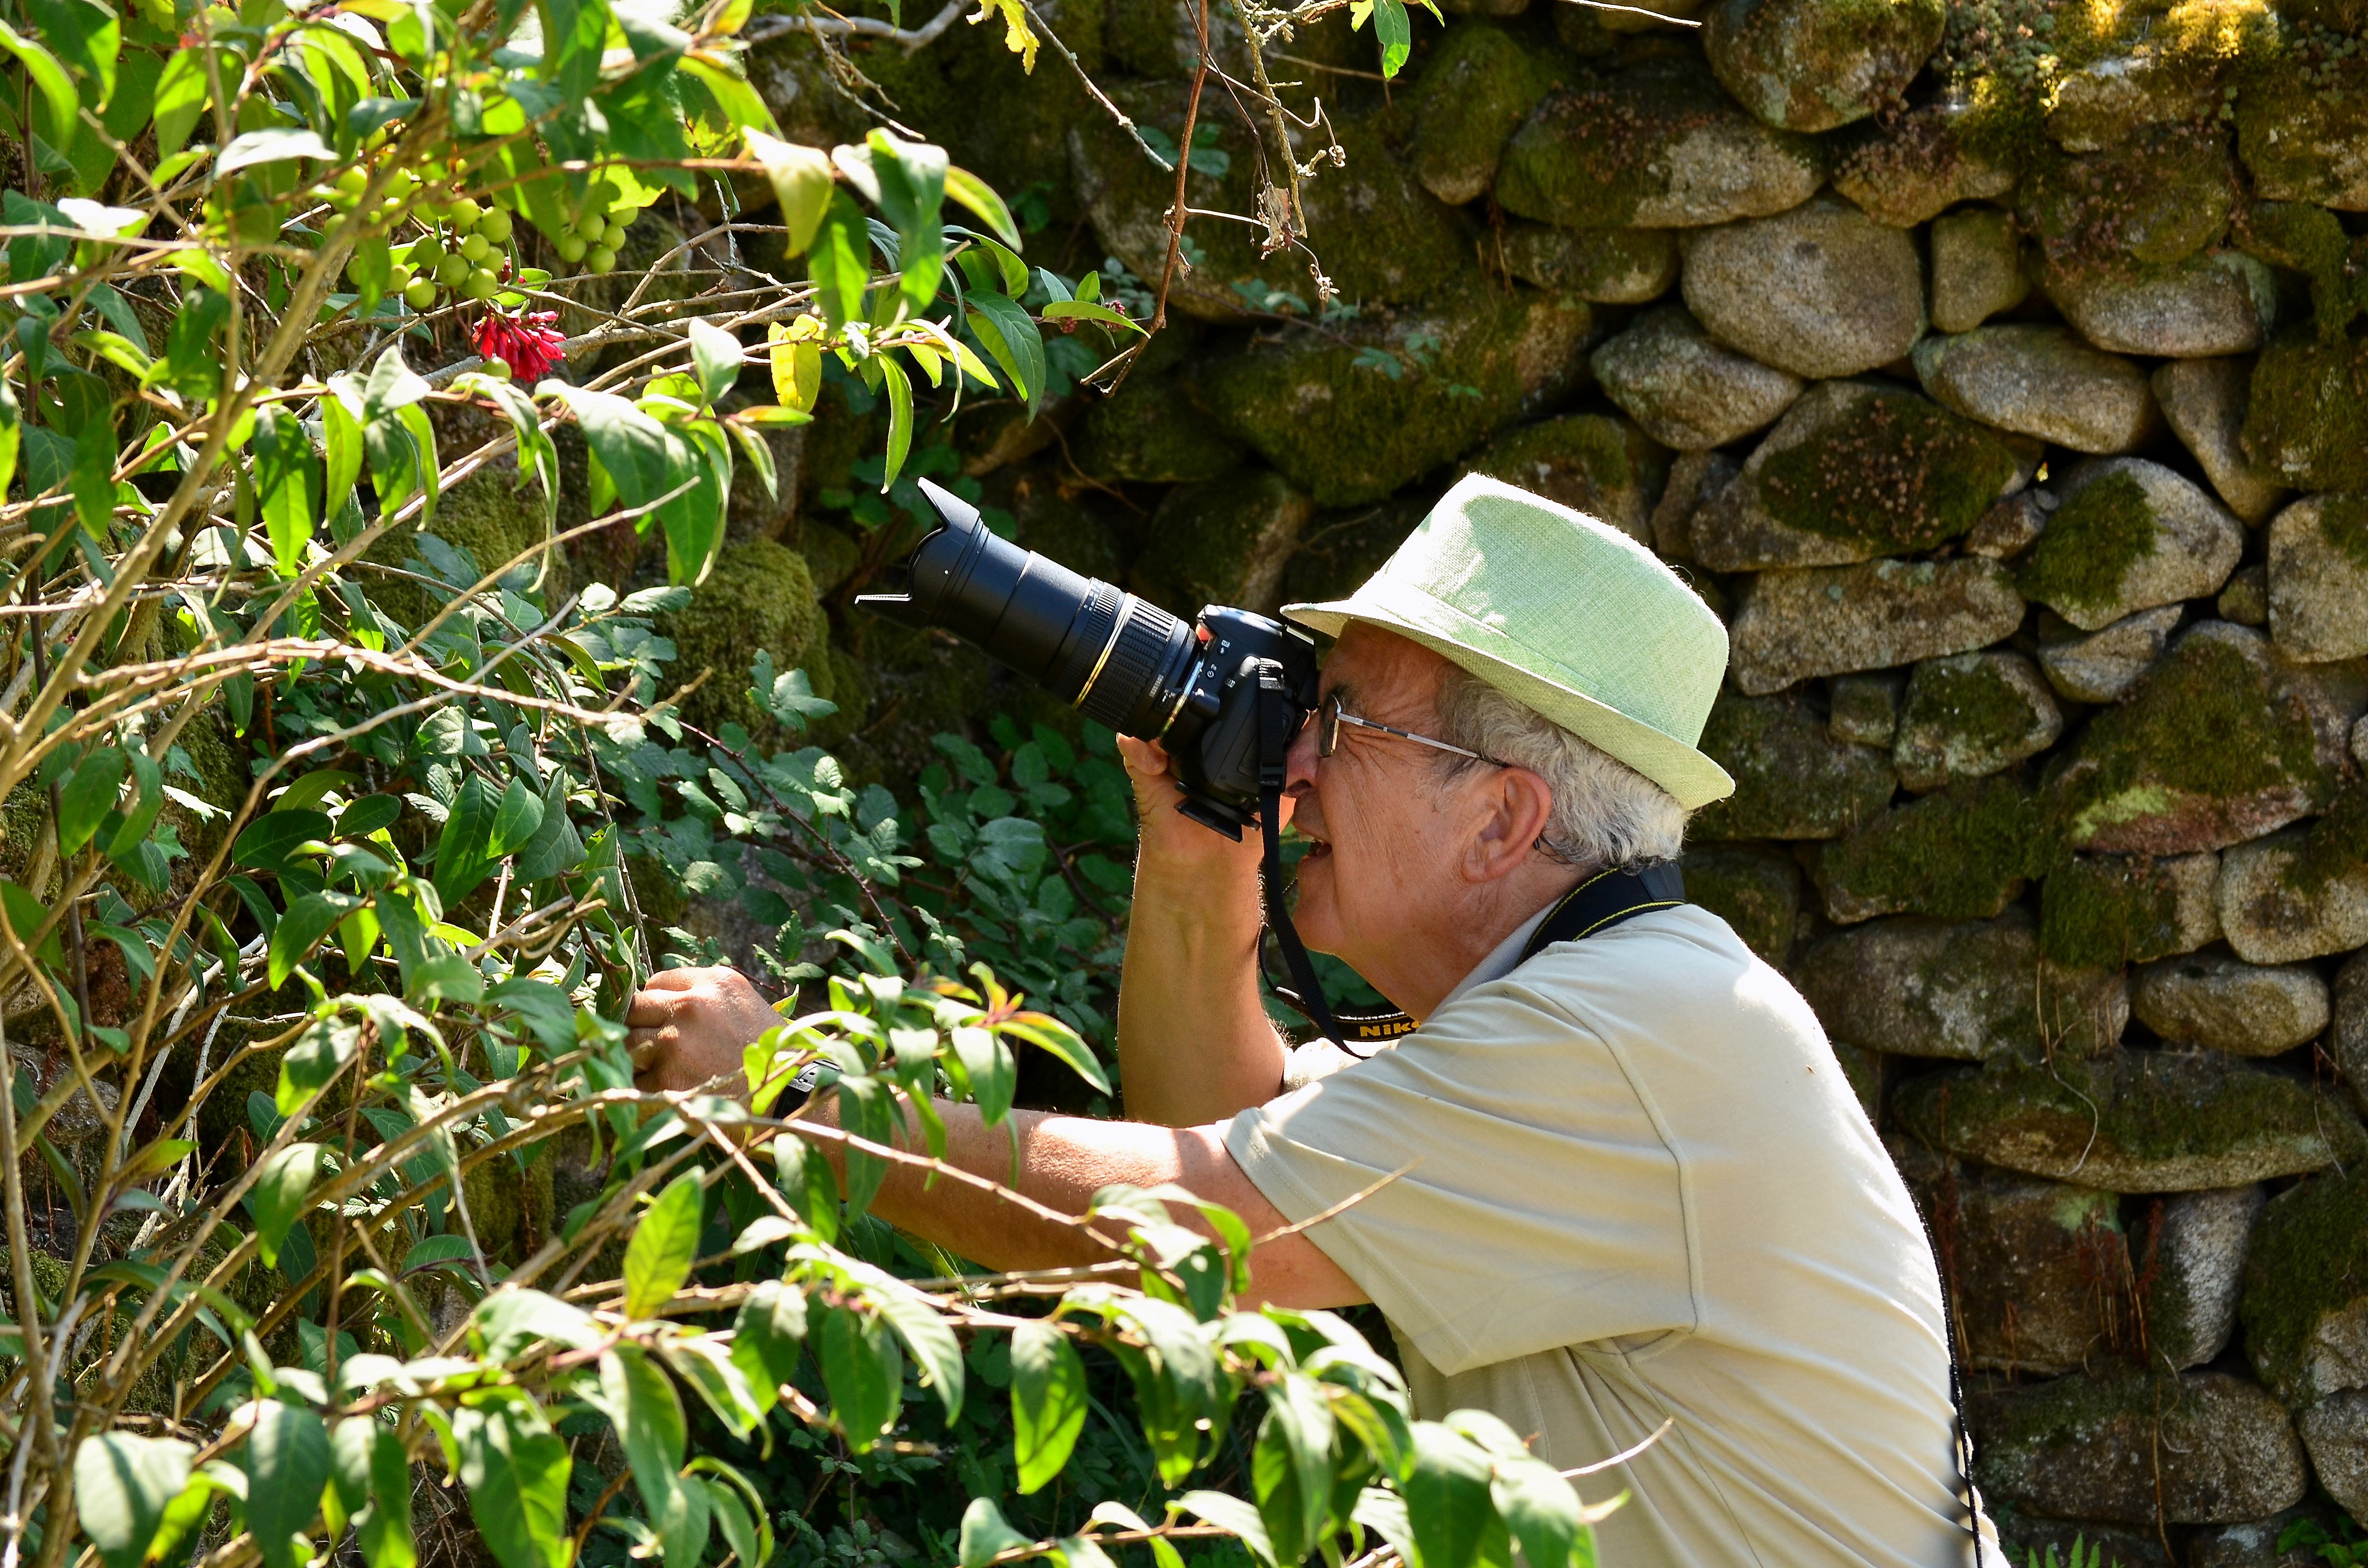
tree, forest, plant, flower, green, jungle, produce, crop, soil, botany, agriculture, garden, spain, shrub, rainforest, plantation, galicia, pontevedra, habitat, espana, ggl1, cotobade, nikond5100, gardener